Water supply and sanitation in Ethiopia

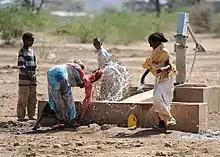
Children play by a newly installed hand pump in the village of Jedane.

Donors finance numerous projects in water supply and sanitation in Ethiopia – some through the Federal Government and some directly to regions, towns and communities. The donors have established a technical working group (TWG) on water as part of a core donor group called the Development Assistance Group. A Multi-Stakeholder Forum is also supported through the European Union Water Initiative. Despite improved coordination, donors still use different implementation arrangements. As a result, according to the World Bank, transaction cost are high.